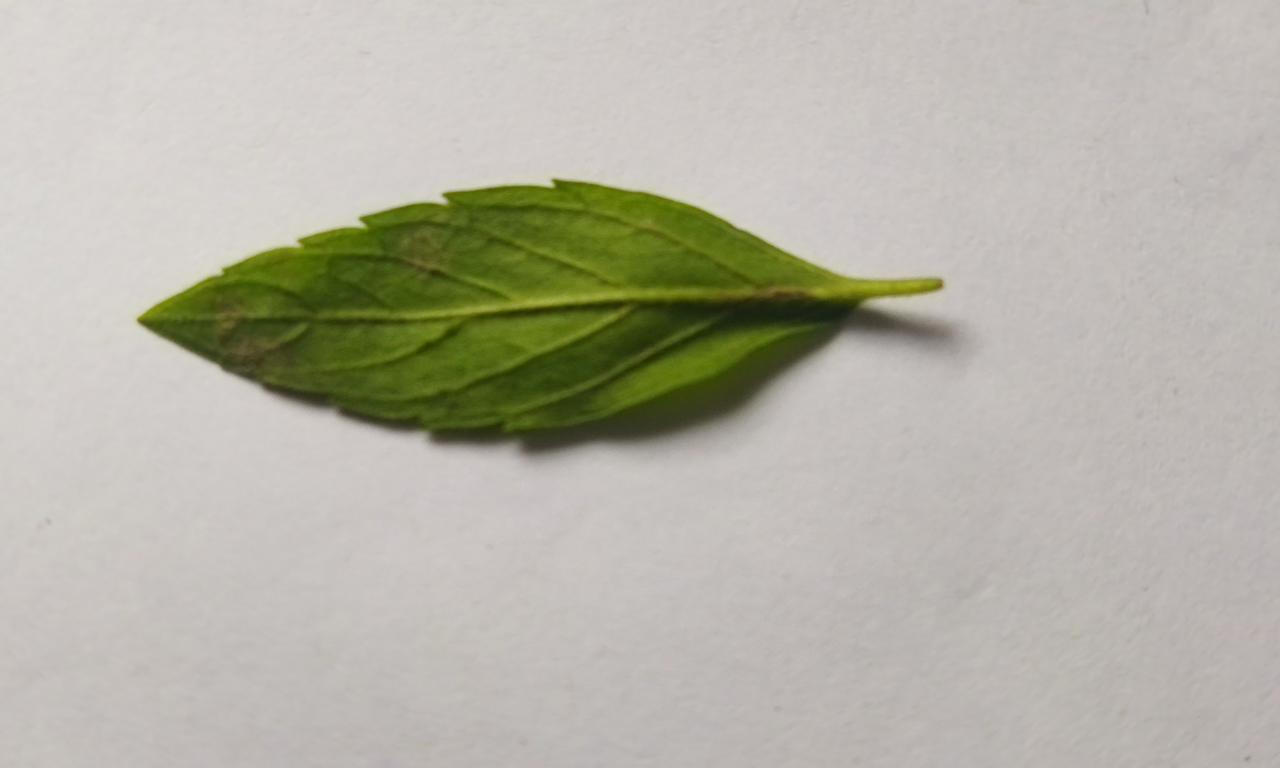
Label: Fresh